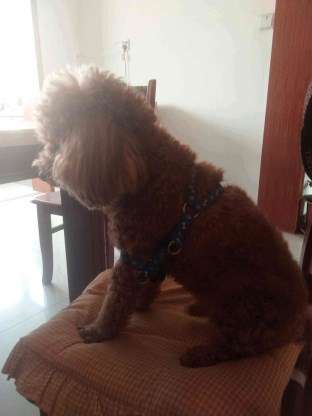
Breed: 7449-n000128-teddy